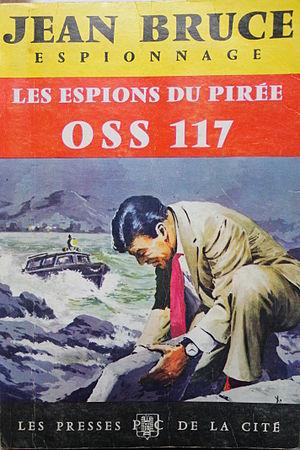
Livre OSS 117 - Les Espions du Pirée
Cette page présente la liste des romans de la série OSS 117, sortie originellement aux éditions Fleuve noir dans la collection Espionnage puis Presses de la Cité. Les romans sont présentés par ordre chronologique de parution.